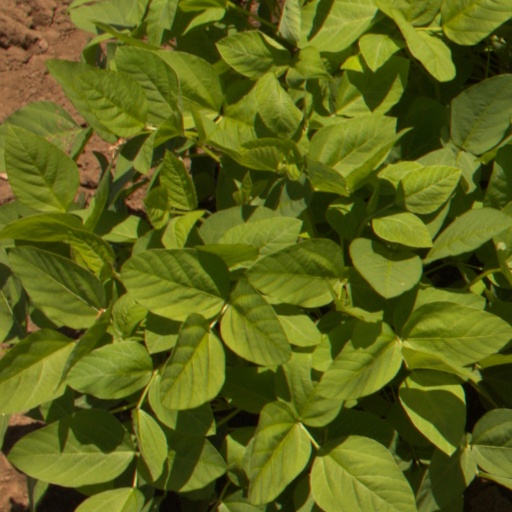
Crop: soybean